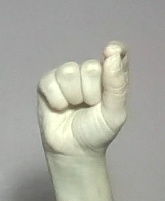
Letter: fa